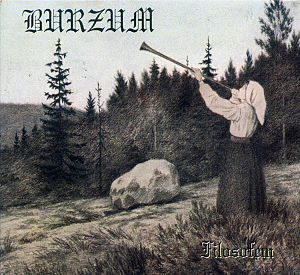
Filosofem
Filosofem-cover
Filosofem er det fjerde studiealbum fra det norske black metal-band Burzum. Albummet fortsætter traditionen fra Hvis lyset tar oss med anvendelse af Theodor Kittelsens illustrationer - omslaget er således en beskåret udgave af Kittelsens Op under Fjeldet toner en Lur fra 1900, kun tilsat Burzums daværende logo samt albummets titel.